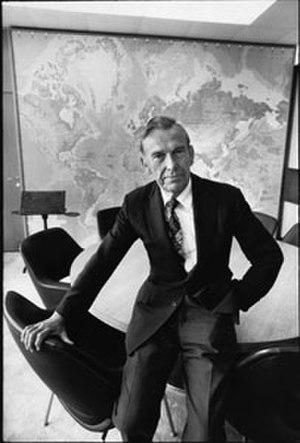
Halfdan Mahler
L'Organisation mondiale de la santé est une agence spécialisée de l'Organisation des Nations unies pour la santé publique créée en 1948. Elle dépend directement du Conseil économique et social des Nations unies et son siège se situe à Pregny-Chambésy, dans le Canton de Genève, en Suisse.
Halfdan Theodor Mahler, né le 21 avril 1923 à Vivild au Danemark et mort le 14 décembre 2016 à Genève en Suisse, est un médecin danois.